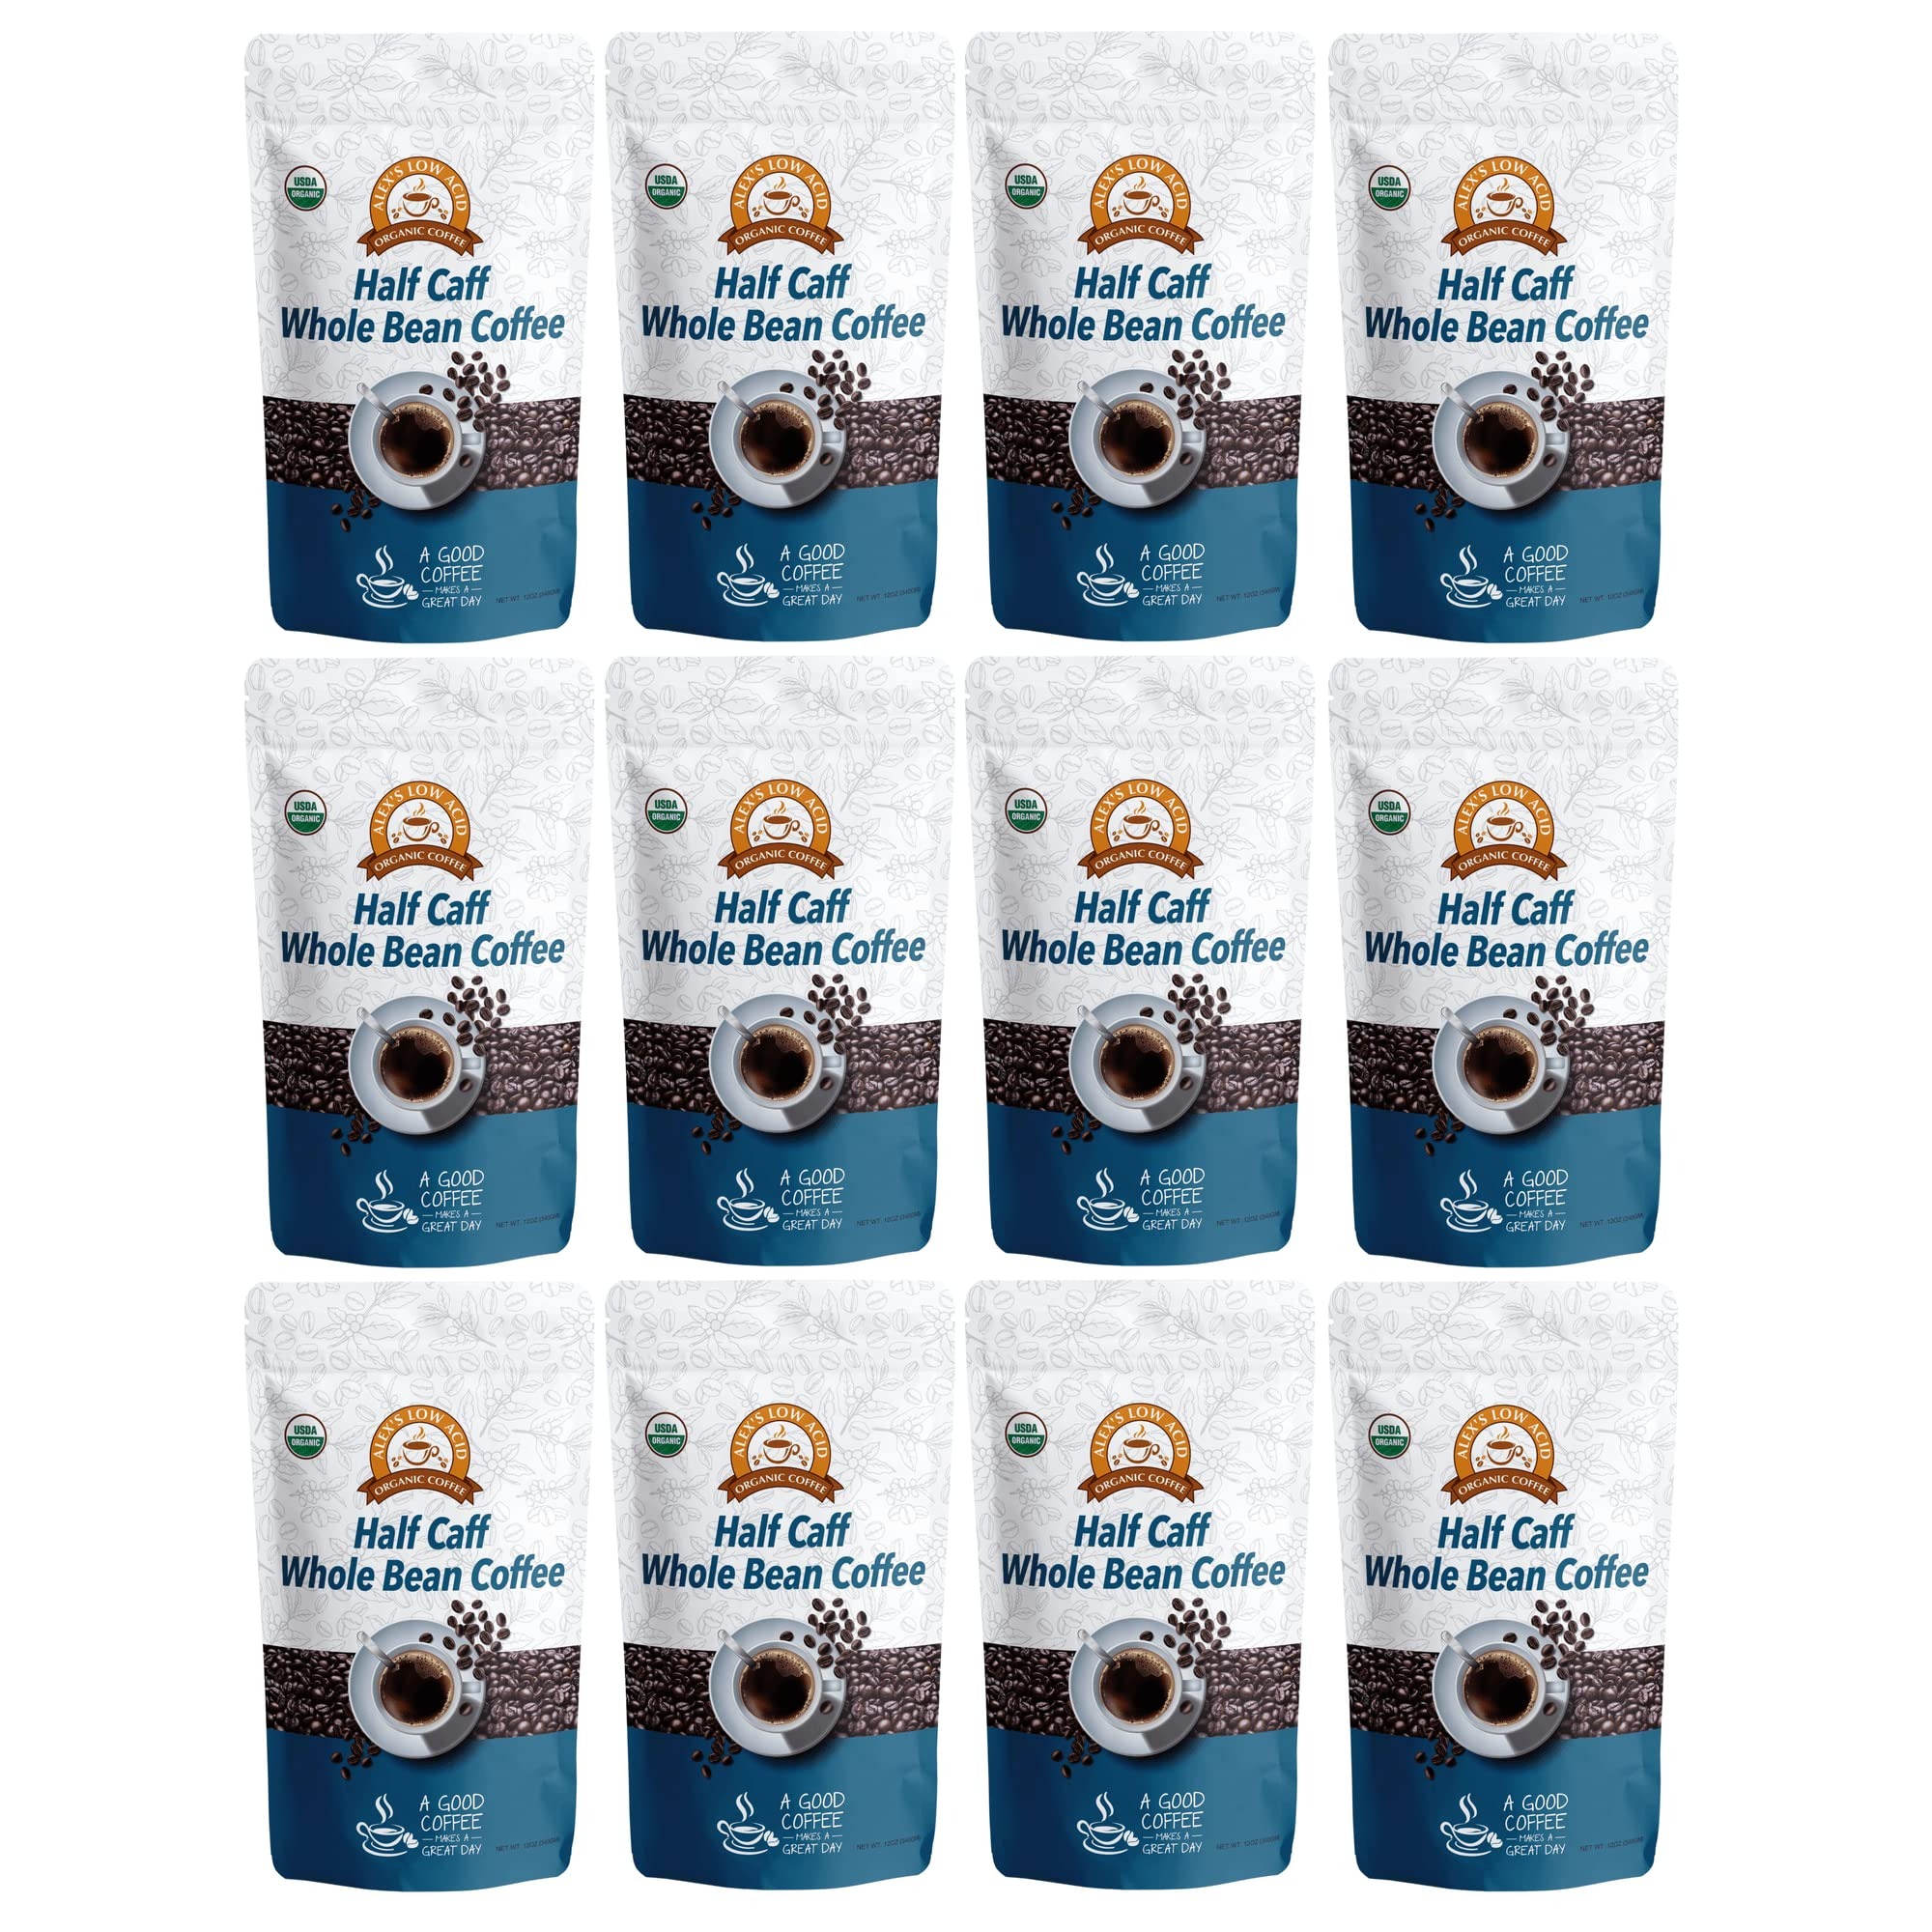
Item Name: Alex's Low Acid Organic Coffee 12oz Bag - Half Caff Whole Bean (Pack of 12)
Bullet Point 1: These certified USDA organic premium coffee are specially processed to contain low chlorogenic acid with full flavor and are free of mold & mycotoxins.
Bullet Point 2: Alex’s Low Acid Half Calf offers half the caffeine (about 50mg) of our regular coffees without sacrificing the richness and flavor coffee drinkers demand. When this rich, smooth, and earthy blend of coffee hits your taste buds, you’ll be greeted with hints of dark chocolate, plum, and manzanita honey. Perfect for a smooth-sipping, full-bodied coffee any time of the day.
Bullet Point 3: Alex’s Low Acid Coffee offers the best of all possibilities. You can count on your energizing and comforting coffee without struggling with discomfort.
Bullet Point 4: ​Organically Certified by Organic Certifiers
Bullet Point 5: Limits heartburn and acid reflux and reduces chances of stomach irritation.
Bullet Point 6: 4-6x higher in healthy antioxidants than other leading brands.
Bullet Point 7: Safer for tooth enamel.
Product Description: Does coffee give you heartburn? Is the price of your low-acid coffee causing you even more heartburn? Never again with Alex’s Low-Acid Coffee! It is smooth, flavorful, and drinkable. Plus, with such low acid content, it is gentle on your stomach. We never introduce green coffee beans to a hot metal drum. Instead, we use hot air for roasting and our coffee beans never touch hot steel, so the chlorogenic acid content is far lower or non-existent, compared to other coffees. Furthermore, we use a unique process that reduces the activation of other acids, such as tannic acids, in our coffee beans. The results are a smooth, flavorful, easy-to-drink coffee that doesn't upset your stomach. Sip your coffee without the fear of heartburn!
Value: 144.0
Unit: Ounce

Price: 238.95